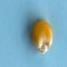
Maize quality: Good